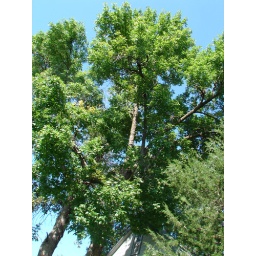
This shows the top of my house and the tree above it... THEY'RE HUGE!